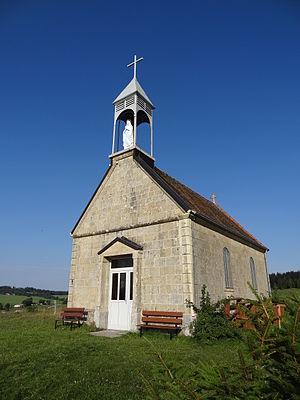
Les Fourgs (Doubs) - chapelle du Tourillot, dominant le bourg à l'est
La liste des chapelles du Doubs présente les chapelles situées sur le territoire des communes du département français du Doubs. Il est fait état des diverses protections dont elles peuvent bénéficier et, notamment, les inscriptions et classements au titre des monuments historiques.
Les Fourgs est une commune française située dans la région Bourgogne-Franche-Comté, département du Doubs où se trouve une petite station de sports d'hiver.